Nicolas Sandberg

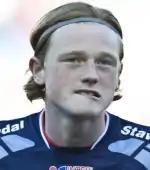
Sandberg playing for Örgryte IS

Nicolas Gunvarson Sandberg (born 24 December 1991) is a retired Swedish footballer who played for Örgryte IS, FC Vestsjælland, Vendsyssel FF, Qviding FIF, Utsiktens BK, and Lindome GIF as a forward. Sandberg also made 2 international appearances for Sweden U19's.